Book series

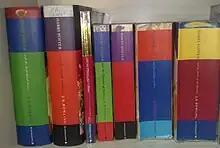
Collection of the seven books in the Harry Potter series

Some series do have their characters go through changes, and make references to past events. Typically such series are published in the order of their internal chronology, so that the next book published follows the previous book. How much these changes matter will vary from series to series (and reader to reader). For some, it may be minor—characters might get engaged, change jobs, etc., but it does not affect the main storyline. Examples of this type include Tony Hillerman's Jim Chee and Joe Leaphorn books. In other series, the changes are major and the books must be read in order to be fully enjoyed. Examples of this type include the Harry Potter series.